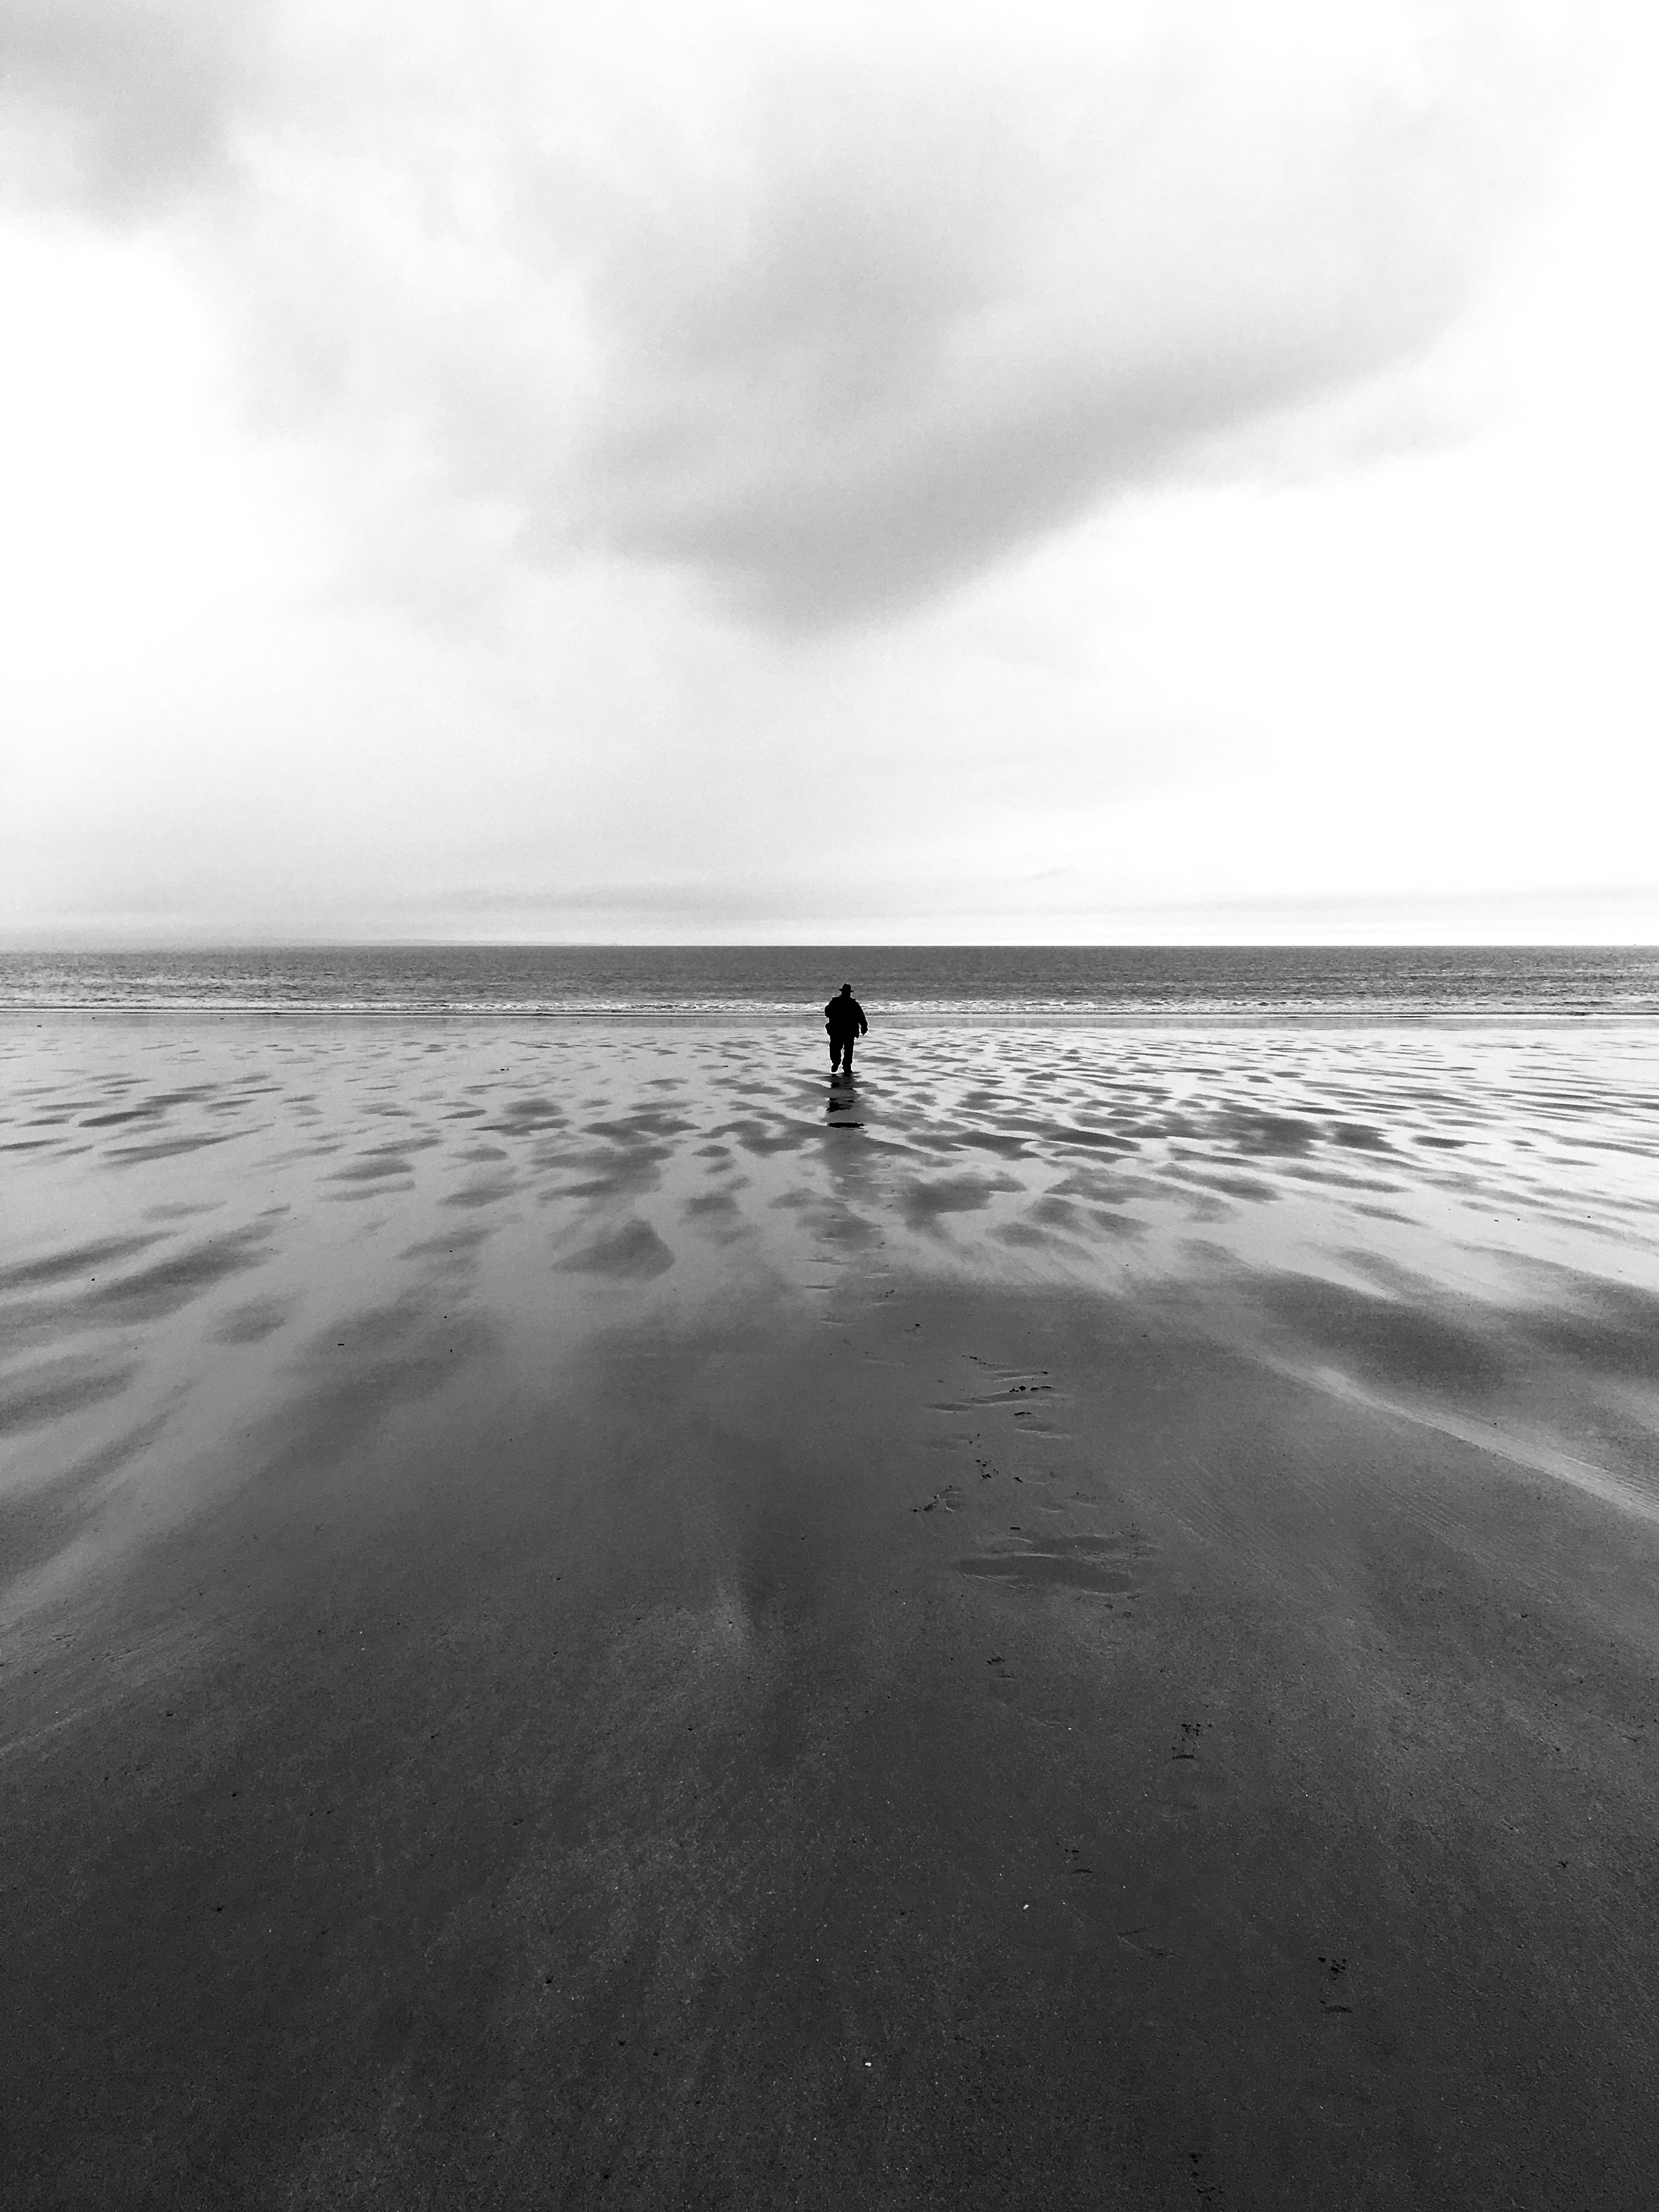
beach, sea, coast, sand, ocean, horizon, cloud, black and white, photography, shore, wave, monochrome, body of water, monochrome photography, wind wave